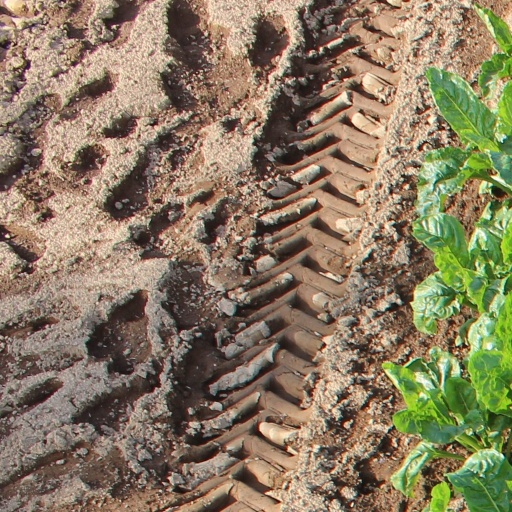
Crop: sugar beet